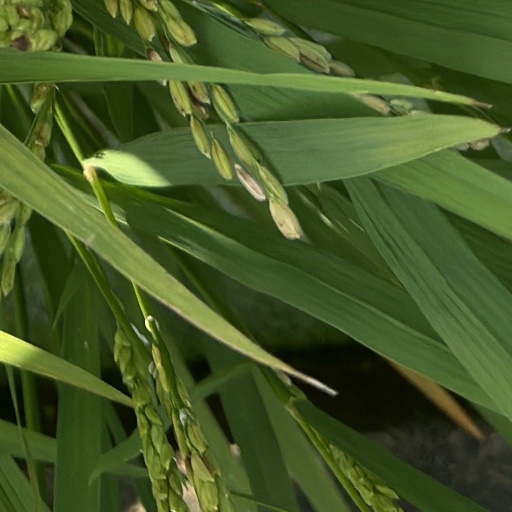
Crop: rice